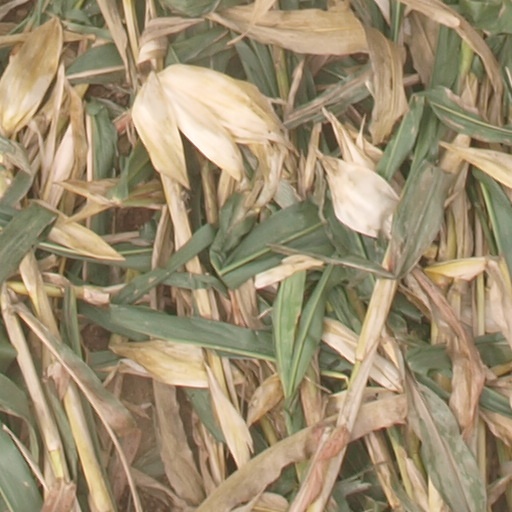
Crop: maize; corn